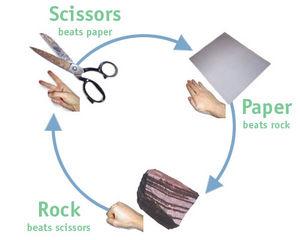
La théorie évolutive des jeux, appelée aussi théorie des jeux évolutionniste, est l'application de la théorie des jeux à l'étude de l'évolution de populations en biologie. Elle définit un cadre de compétitions, de stratégies et d'analyses dans lequel la compétition darwinienne peut être modélisée. Elle a vu le jour en 1973 avec la formalisation par John Maynard Smith et George R. Price des compétitions, analysées en tant que stratégies, et des critères mathématiques qui peuvent être utilisés pour prédire les résultats des stratégies concurrentes.